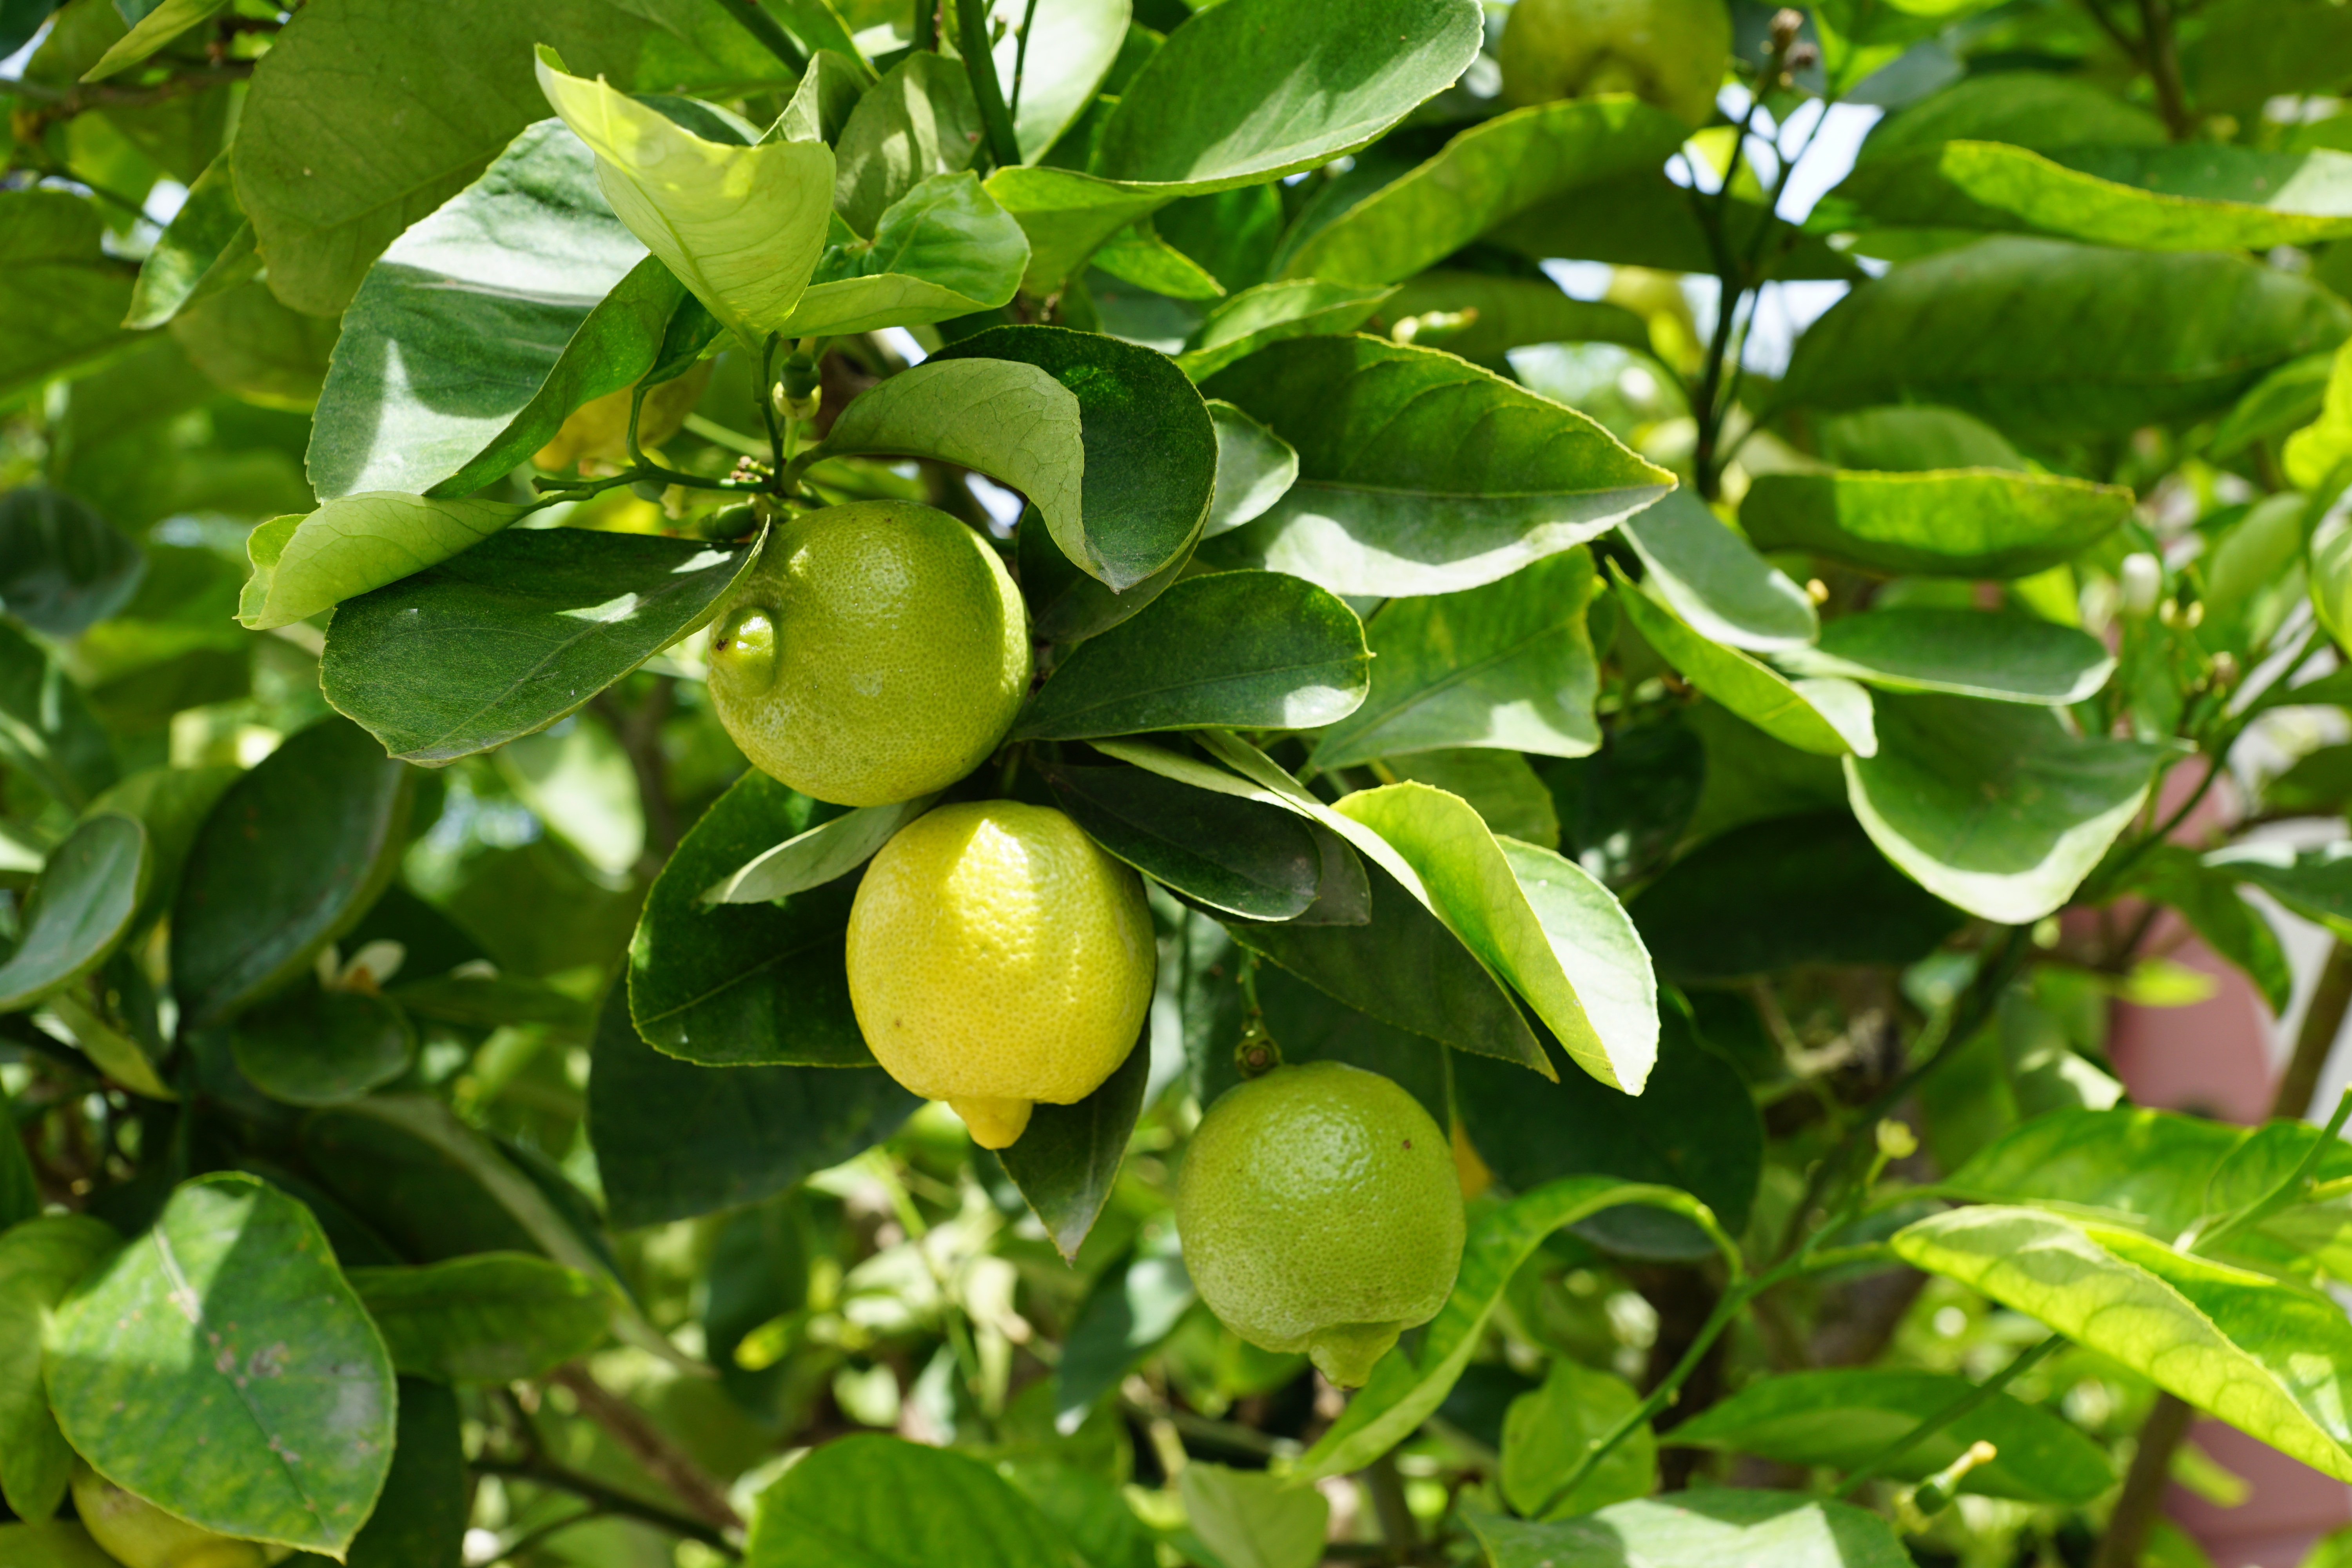
tree, plant, fruit, flower, food, green, produce, grow, evergreen, yellow, lemon, spain, lemon tree, shrub, citron, citrus, sour, ibiza, flowering plant, bitter orange, land plant, key lime, yuzu, calamondin